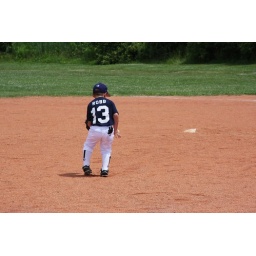
in the top of the first, connor fields a ground ball cleanly ...